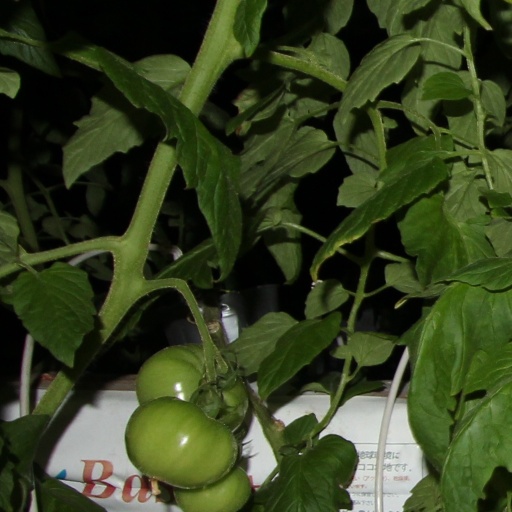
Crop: tomato